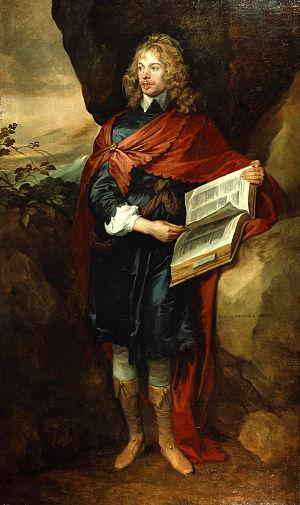
John Suckling est un poète, un dramaturge et un courtisan anglais de l'époque de Jacques Ier et de Charles Ier d'Angleterre.
Cette page établit la liste des peintures d'Antoine van Dyck.